Children's literature

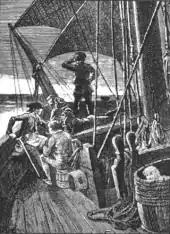
Illustration from Robert Louis Stevenson's 1883 coming-of-age pirate adventure "Treasure Island"

Roald Dahl wrote children's fantasy novels which were often inspired from experiences from his childhood, with often unexpected endings, and unsentimental, dark humour. Dahl was inspired to write "Charlie and the Chocolate Factory" (1964), featuring the eccentric chocolatier Willy Wonka, having grown up near two chocolate makers in England who often tried to steal trade secrets by sending spies into the other's factory. His other works include "James and the Giant Peach" (1961), "Fantastic Mr. Fox" (1970), "The BFG" (1982), "The Witches" (1983), and "Matilda" (1988). Starting in 1958, Michael Bond published more than twenty humorous stories about Paddington Bear.